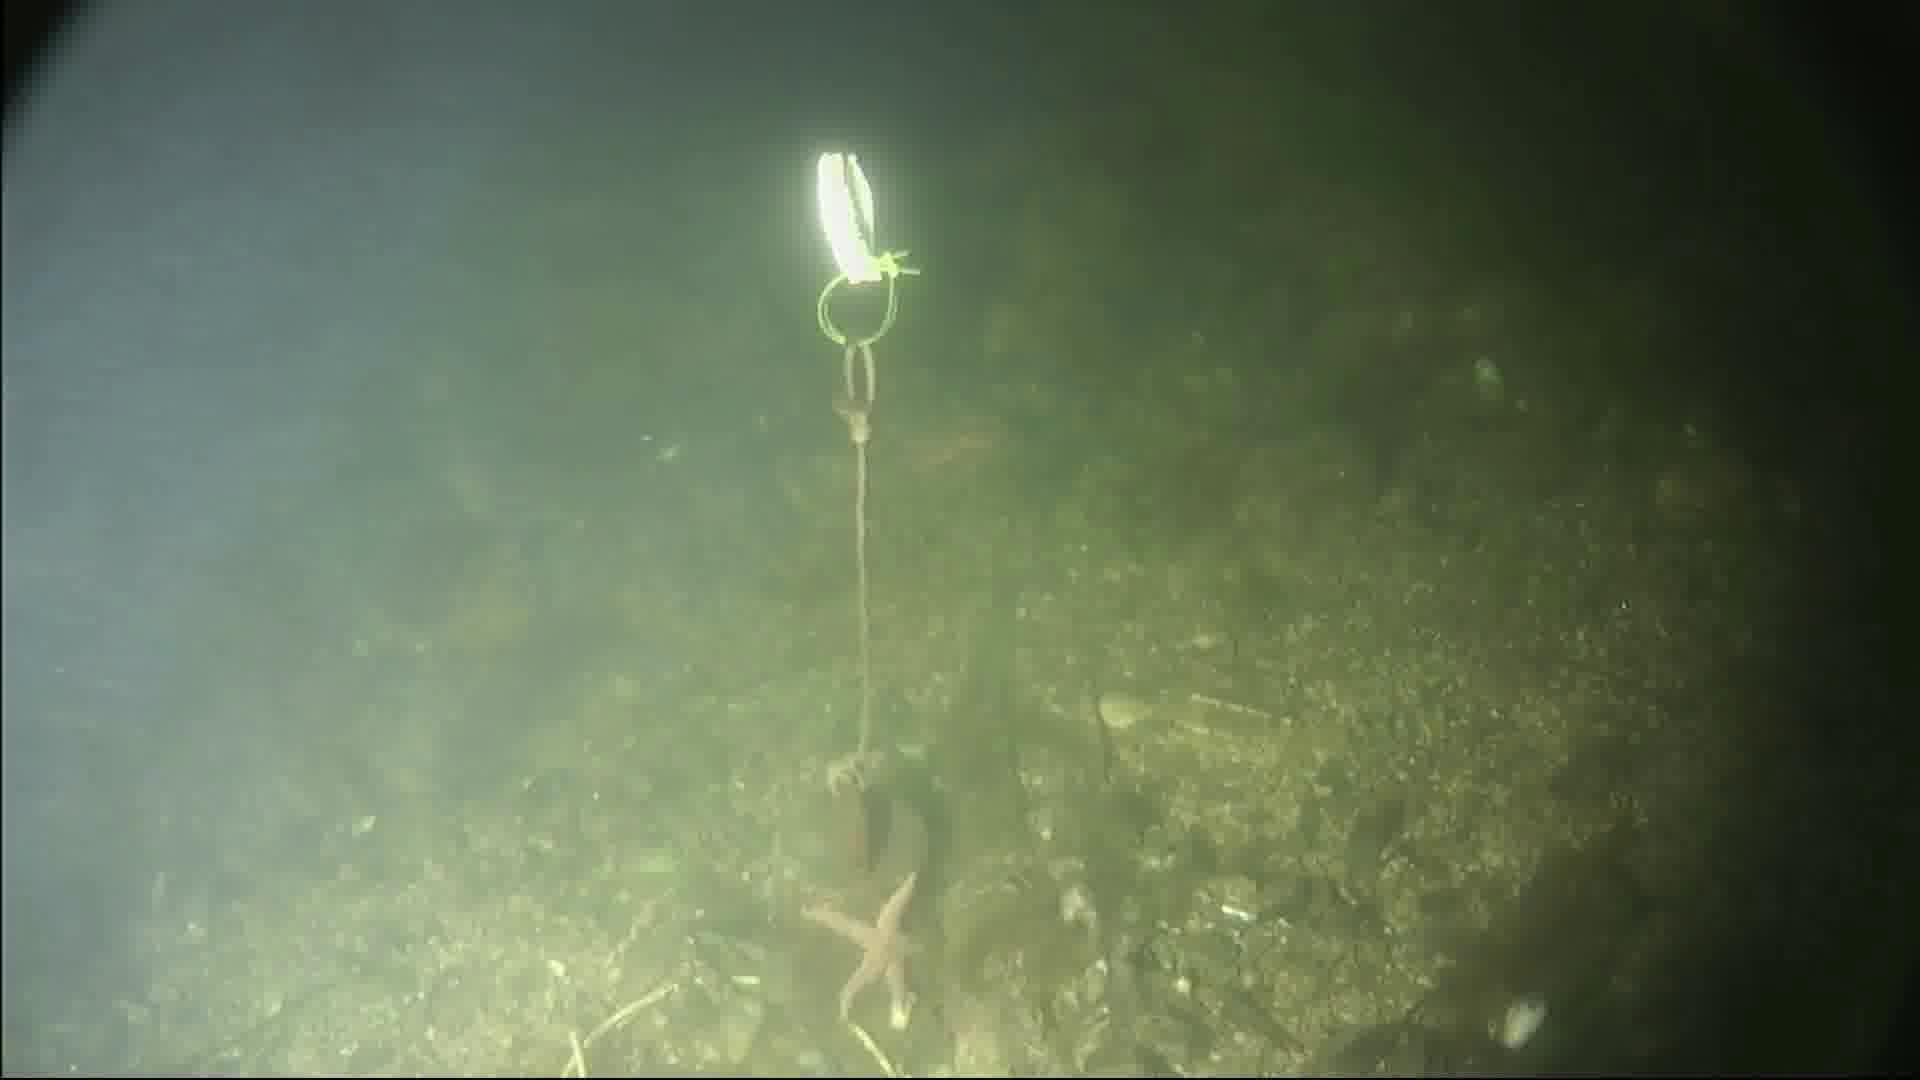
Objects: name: starfish
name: crab